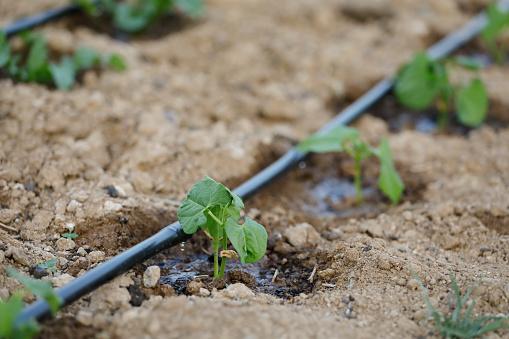
Mirija imetiwa chini kwenye shamba na kudondoa maji kando ya miche ambapo inastahili kukuzwa. Njia  hii ni ya unyunyuziaji maji ambapo wakulima hawahitaji mvua.